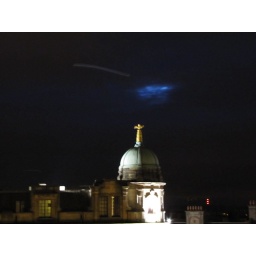
The white line in the sky